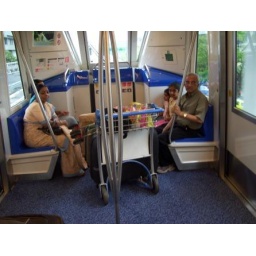
@Changi in the sky train - note that Shankar is not in the pic